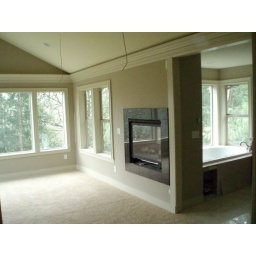
in wall firplace in master bedroom/ bath